Second Italian War of Independence

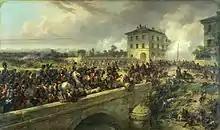
French Imperial Guard at Magenta

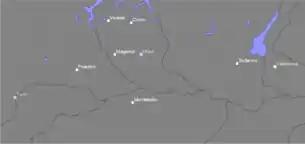
Major sites of the Austro-Sardinian War 1859

The French Army for the Italian campaign had 170,000 soldiers, 2,000 horsemen and 312 guns, half of the whole French army. The army, under the command of Napoleon III, divided into five corps: the I Corps, led by Achille Baraguey d'Hilliers; the II Corps, led by Patrice de MacMahon; the III Corps, led by François Certain de Canrobert, the IV Corps; led by Adolphe Niel, and the V Corps, led by prince Napoléon Joseph Charles Paul Bonaparte. The Imperial Guard was commanded by Auguste Regnaud de Saint-Jean d'Angély.